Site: brandenburg
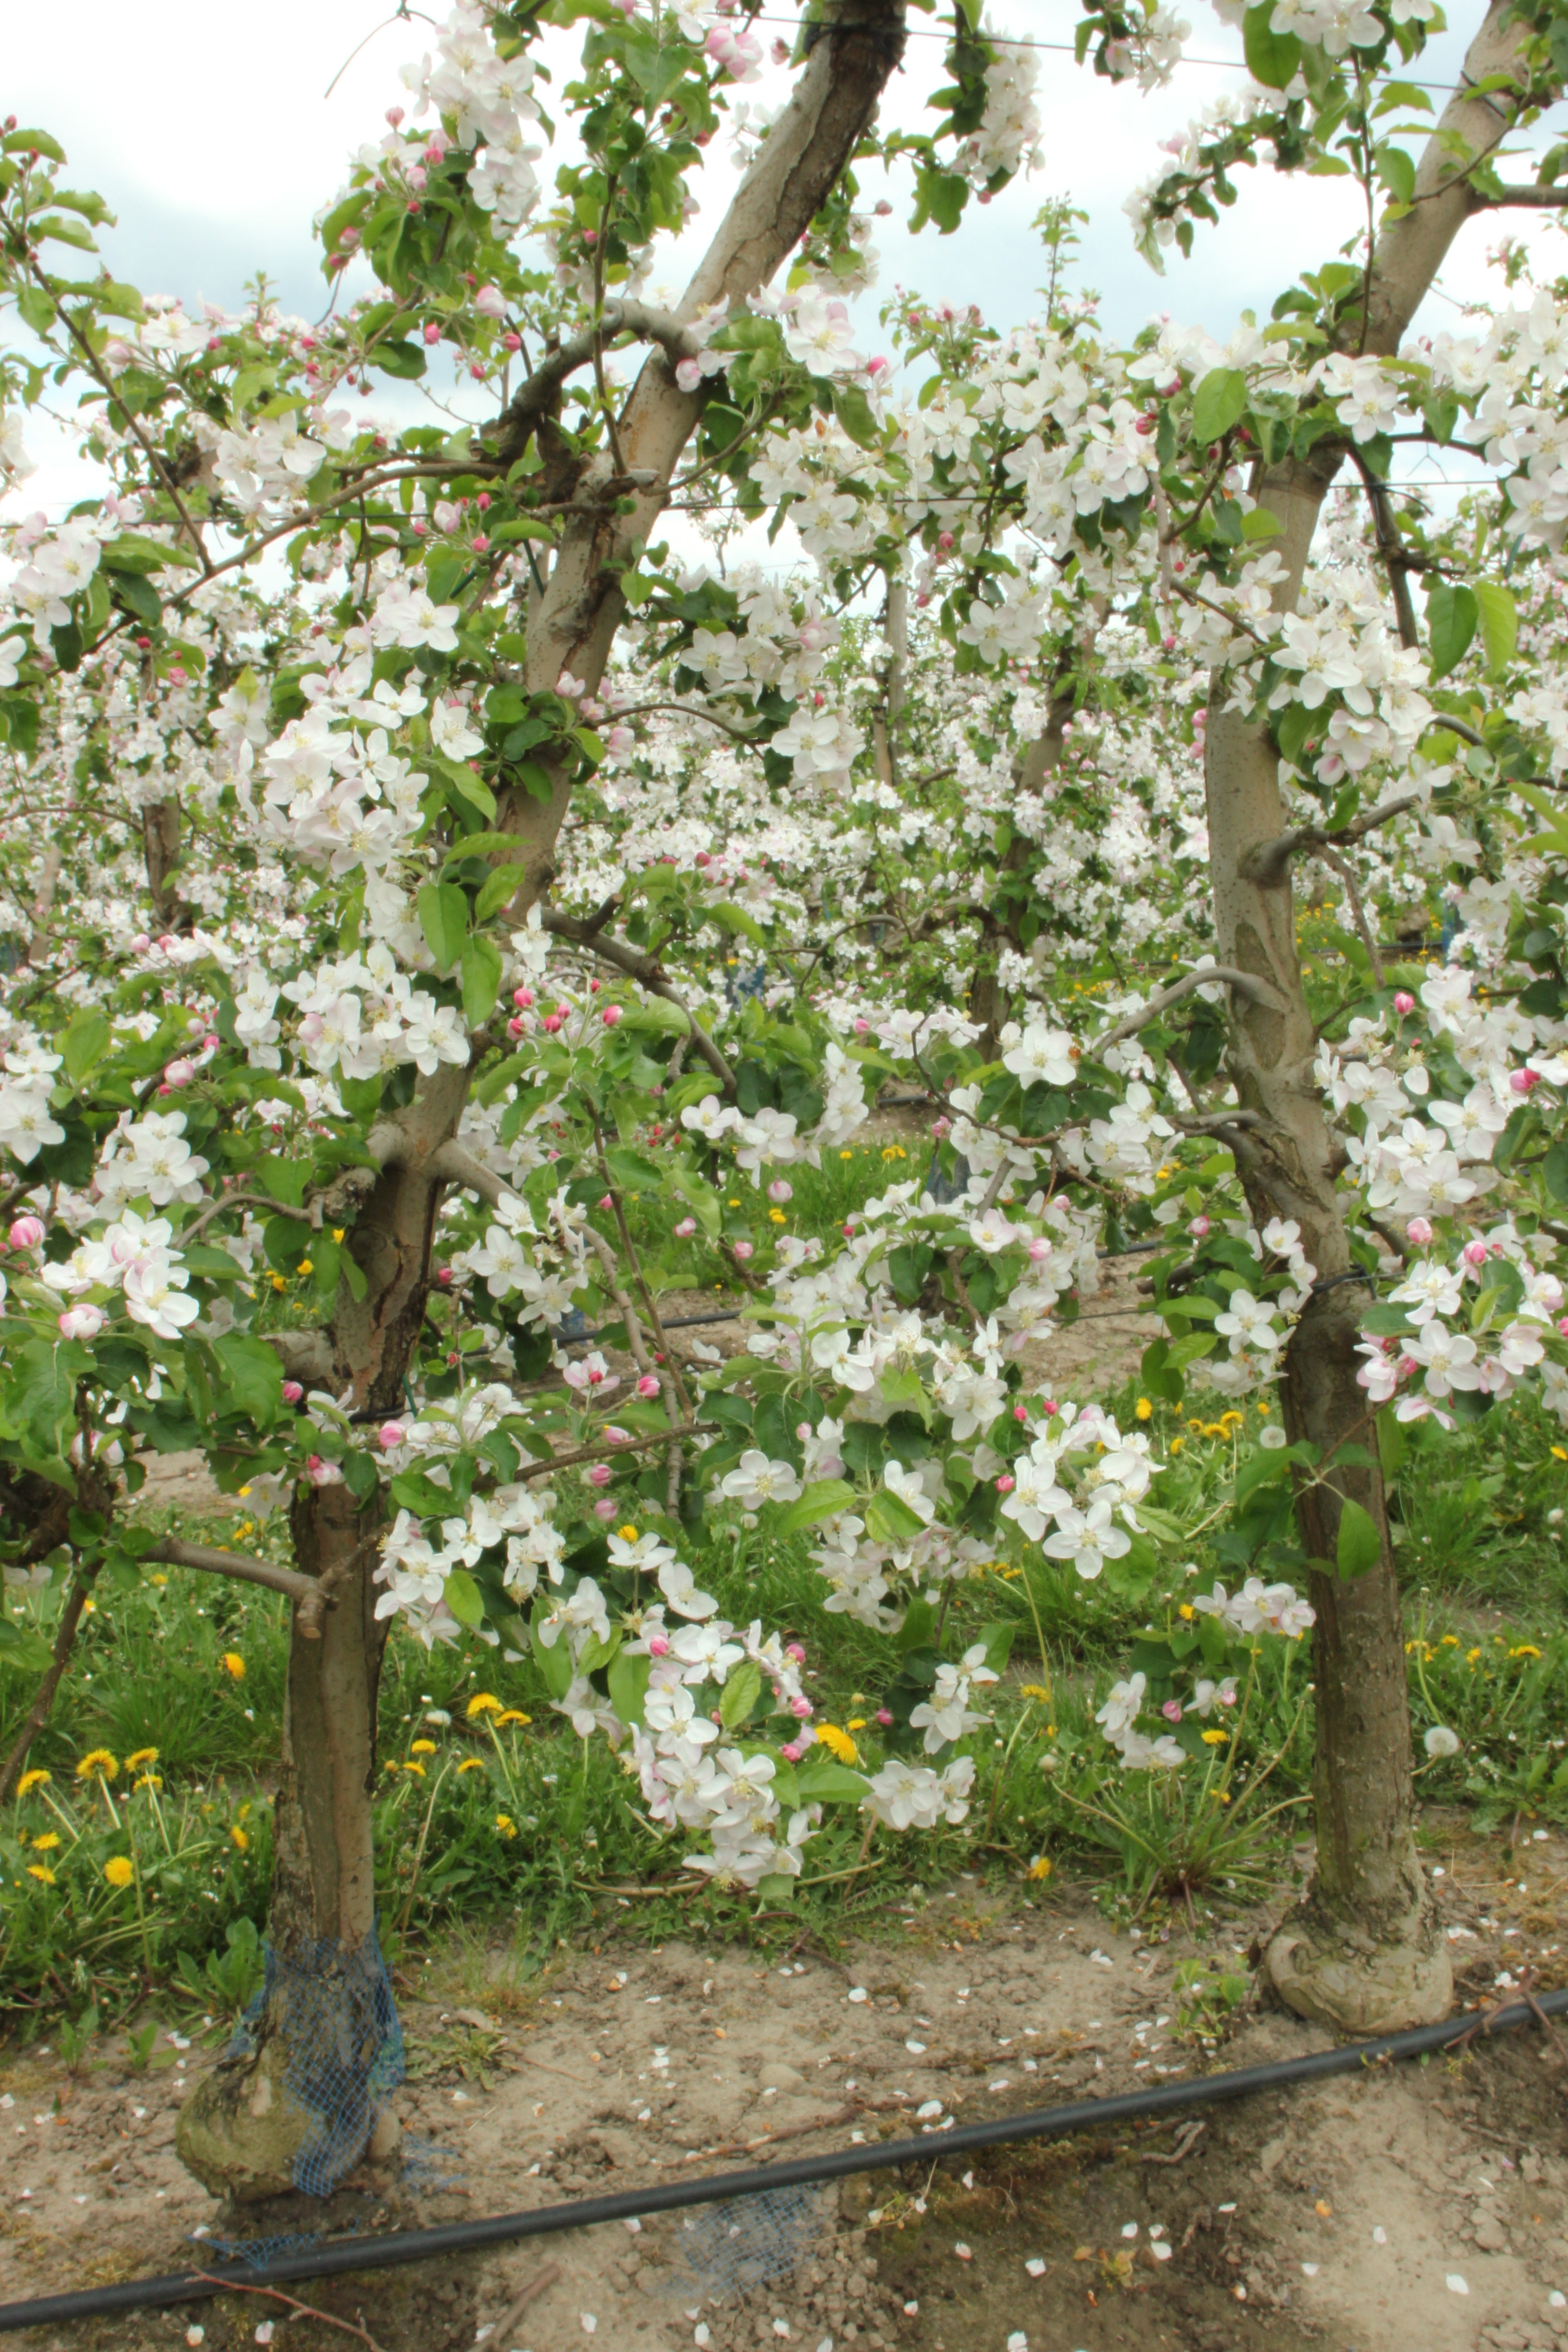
Growth stage (BBCH 65): Flowering